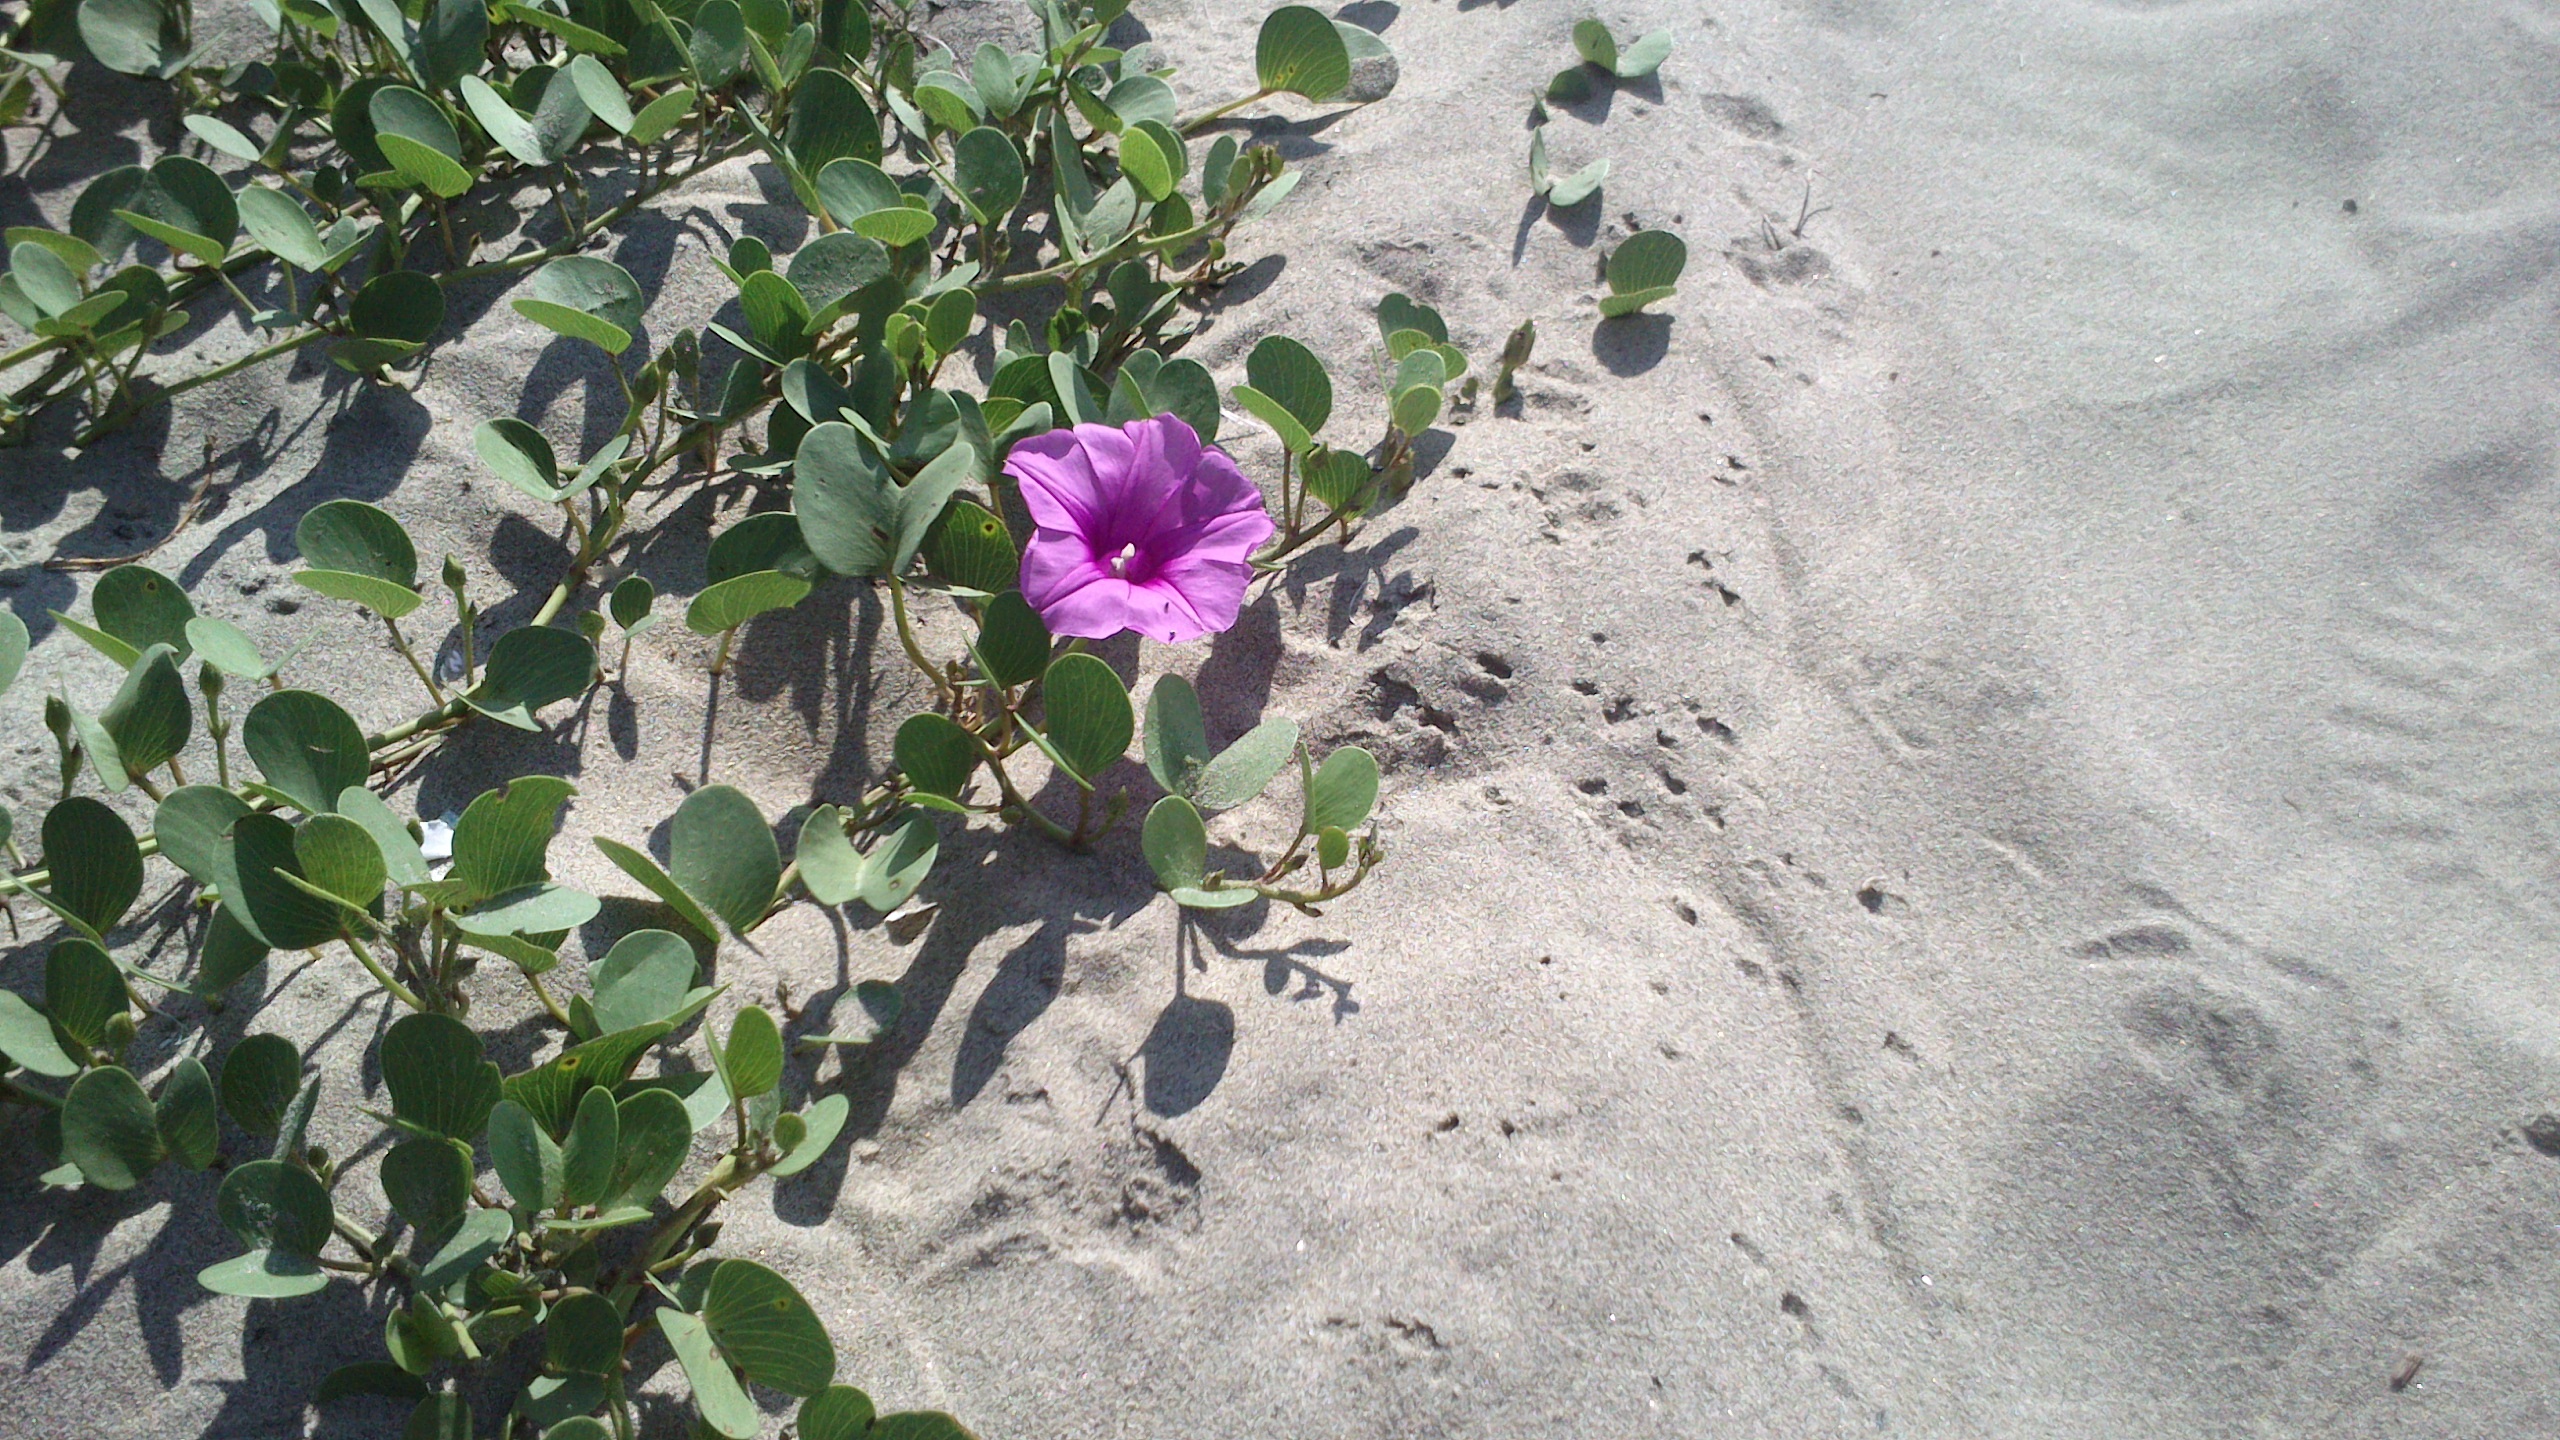
sand, plant, flower, purple, seaside, botany, flora, leaves, flowering plant, land plant